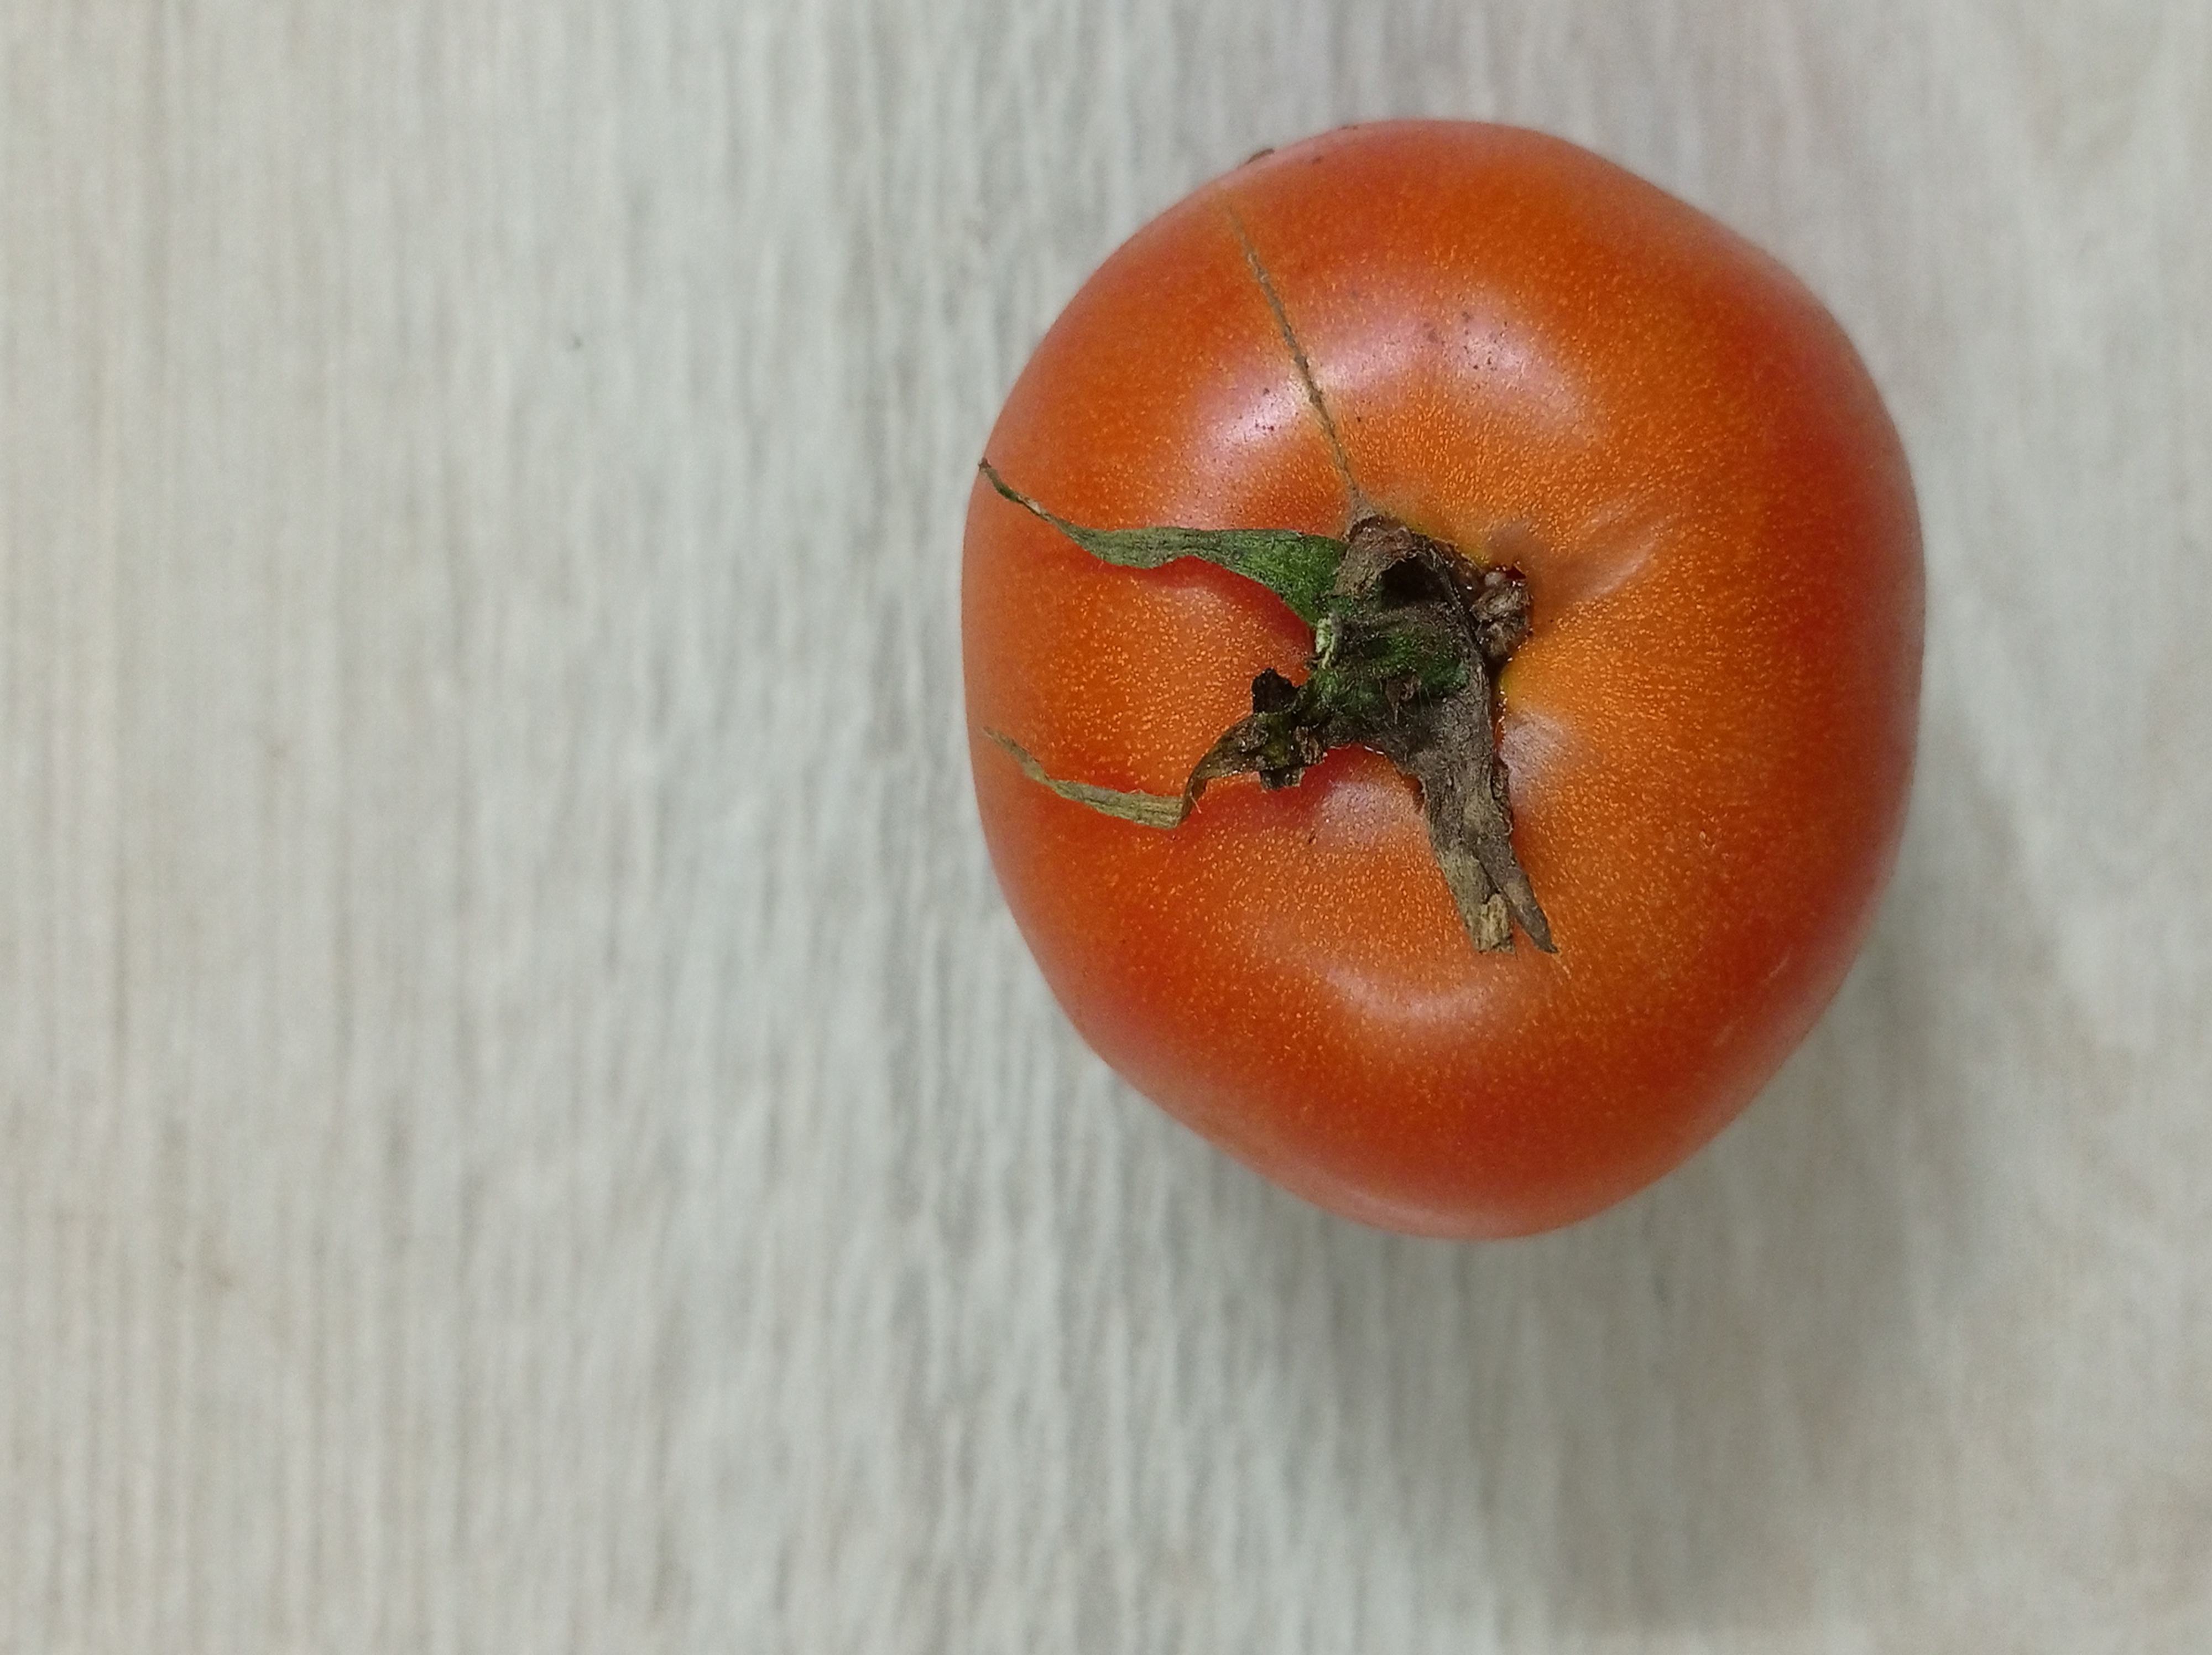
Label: Fresh